Rebeca Gyumi

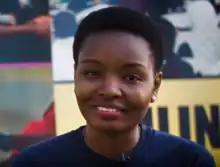
Gyumi in 2018

Rebeca Z. Gyumi is the Founder & Executive Director at Msichana Initiative, a Tanzanian NGO which aims to empower girls through education, and address key challenges which limit girls' right to education. She has worked for over 8 years with Femina, a youth-focused organisation, as a TV personality and youth advocate.